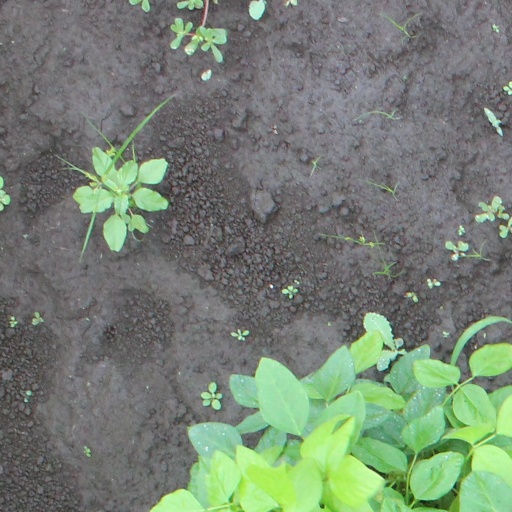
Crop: soybean